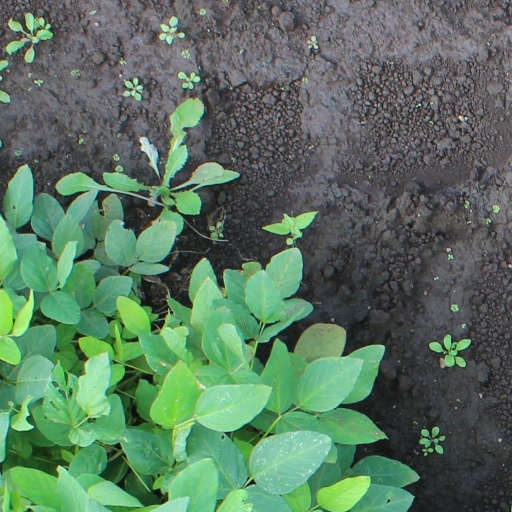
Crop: soybean